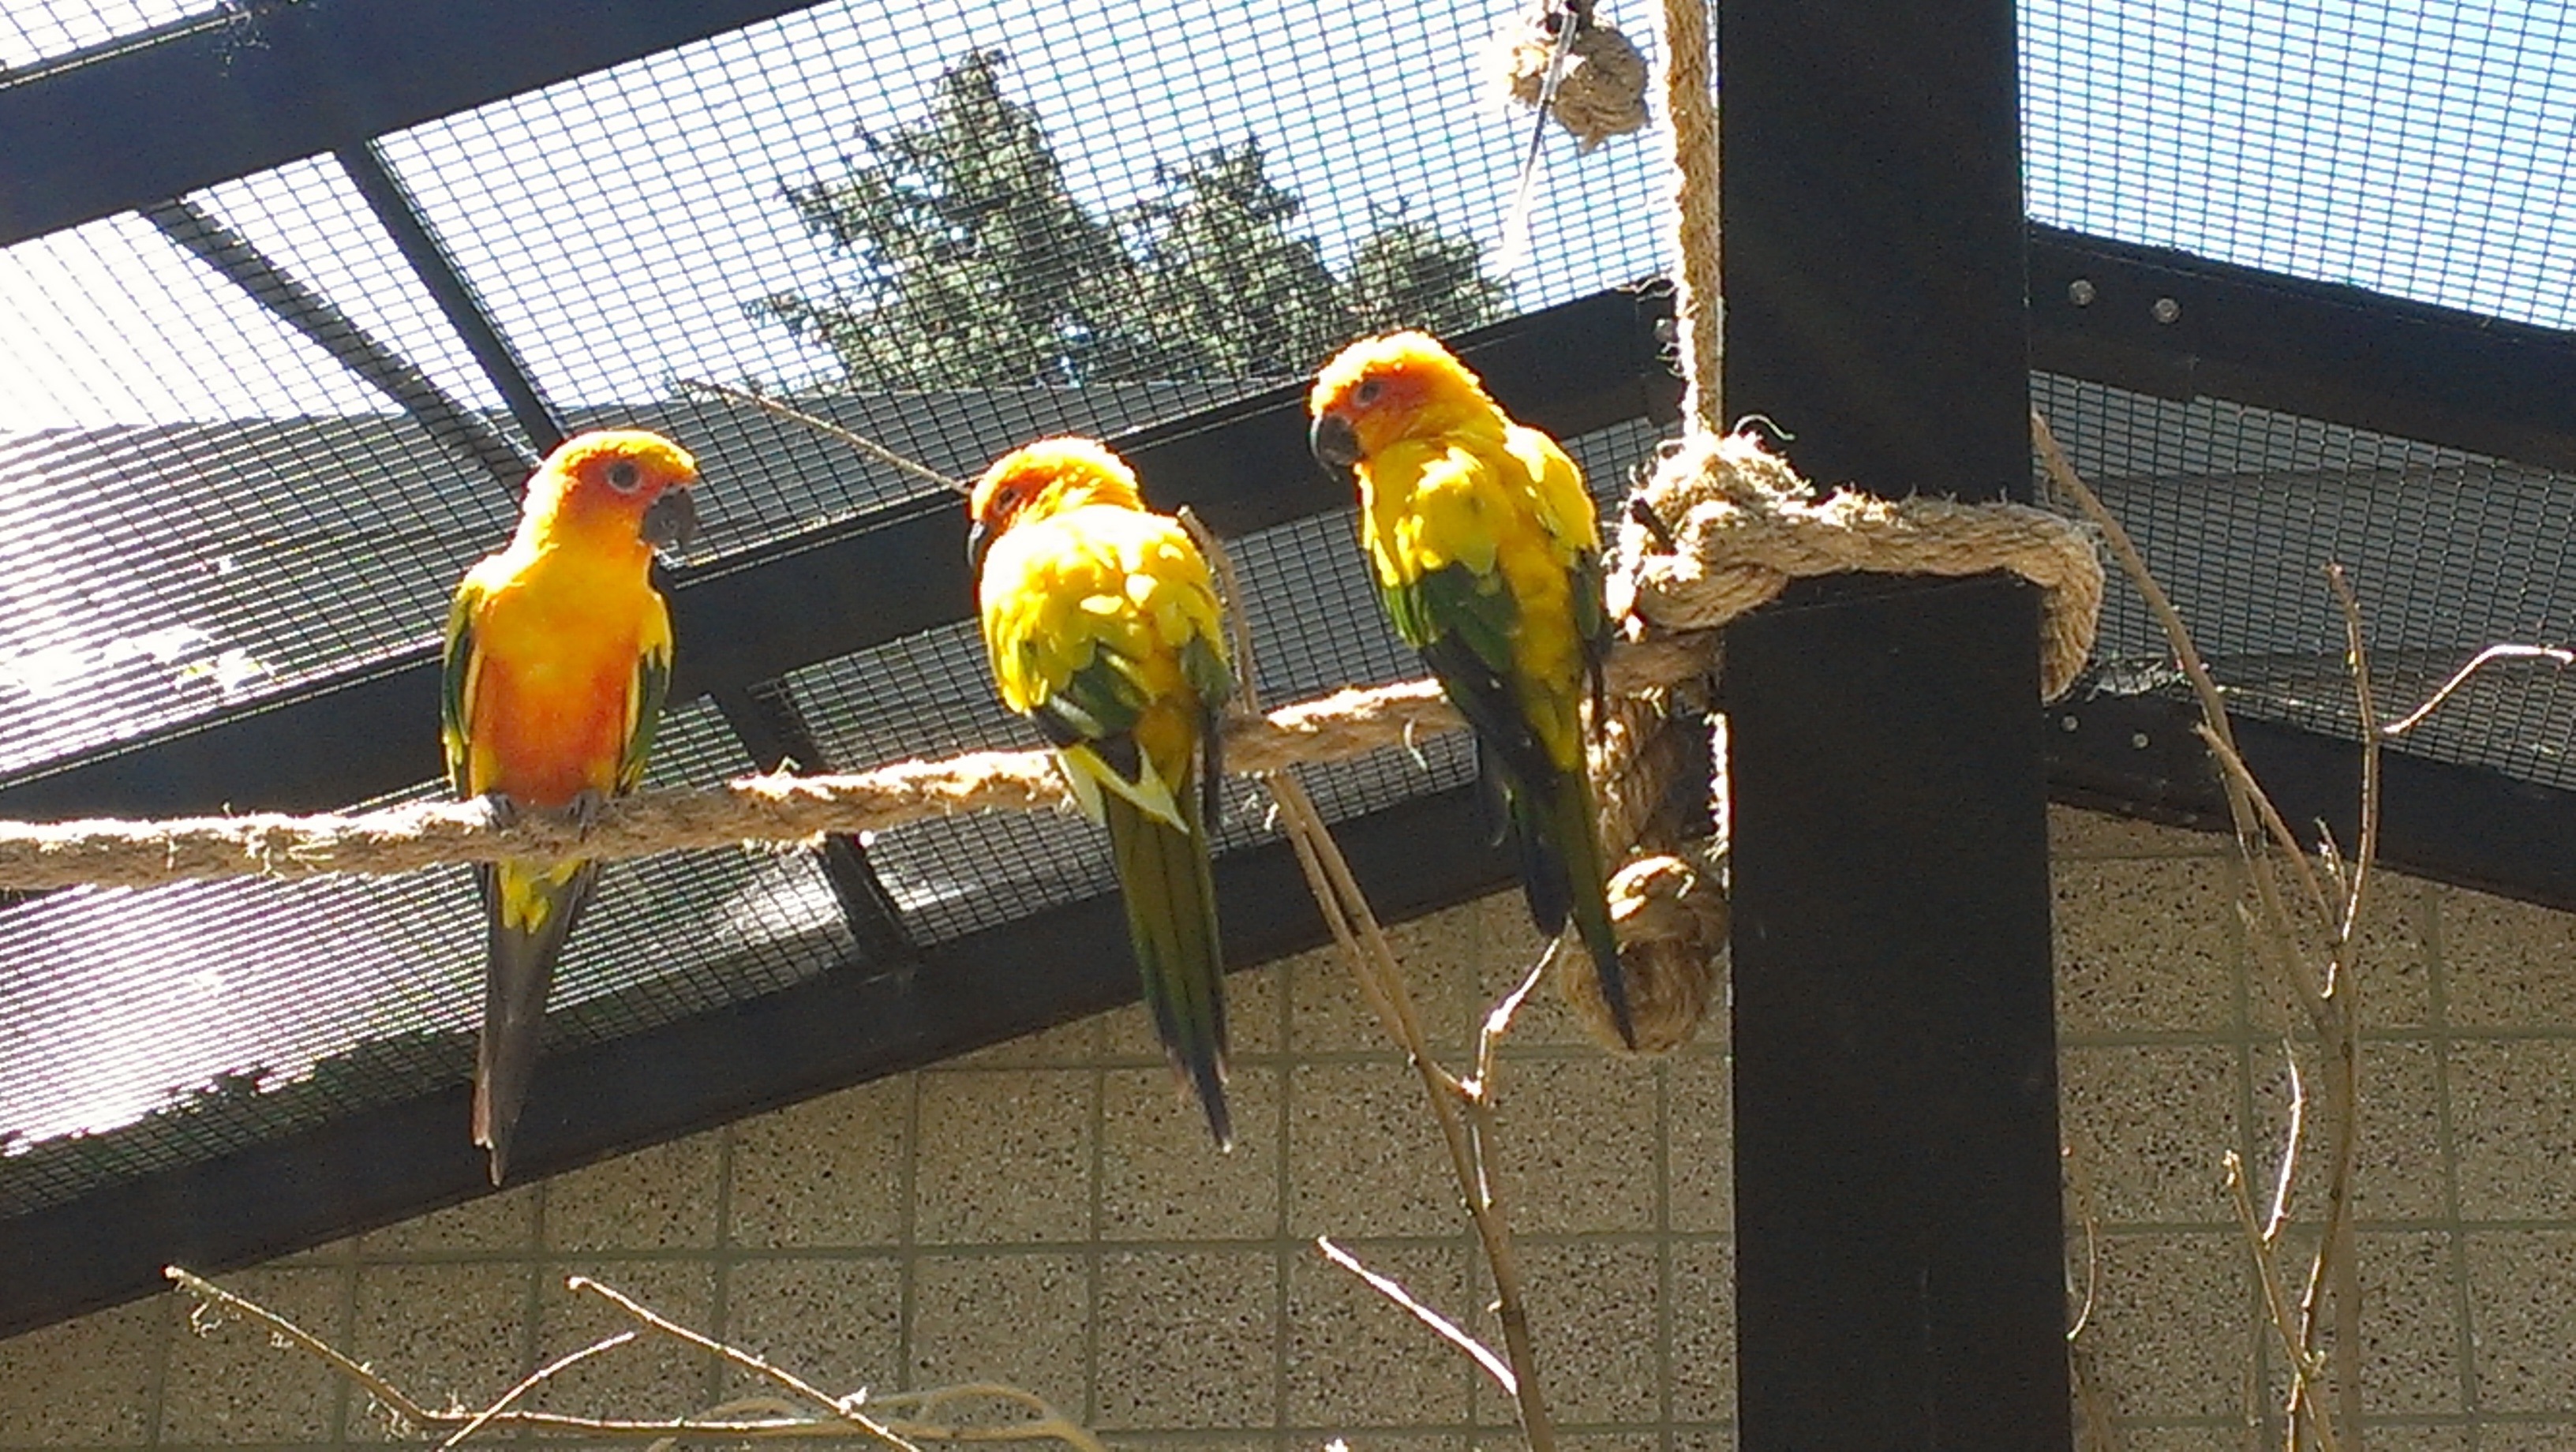
bird, fauna, birds, vertebrate, parrot, finch, aviary, perching bird, sun conyers